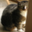
Label: cat